Marsac station (Dordogne)

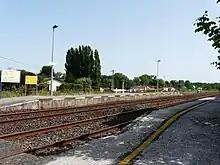
Marsac station

Marsac is a former railway station in Marsac-sur-l'Isle, Aquitaine, France. The station is located on the Coutras - Tulle railway line. The station was served by TER (local) services operated by SNCF.